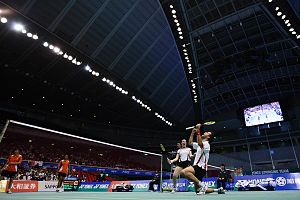
Joachim Fischer
Joachim Fischer og Christinna Pedersen efter en sejr.
Joachim Fischer Nielsen er en dansk badmintonspiller, der først og fremmest er doublespiller. Sammen med sin mangeårige makker Christinna Pedersen har han opnået en lang række store resultater. Ved OL i London 2012 vandt parret bronze, som måske er deres største bedrift. De vandt også VM-bronze i 2009 samt i Ballerup 2014.